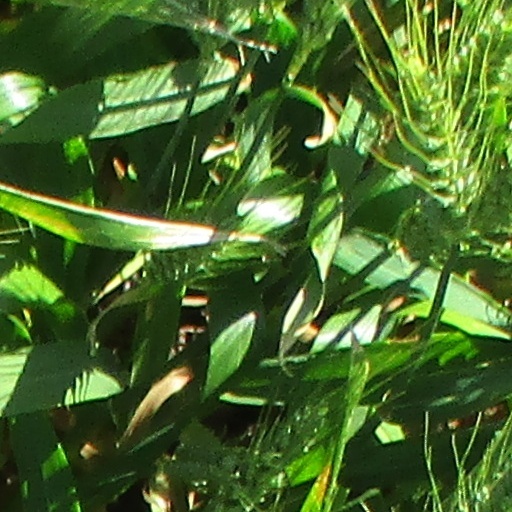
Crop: wheat